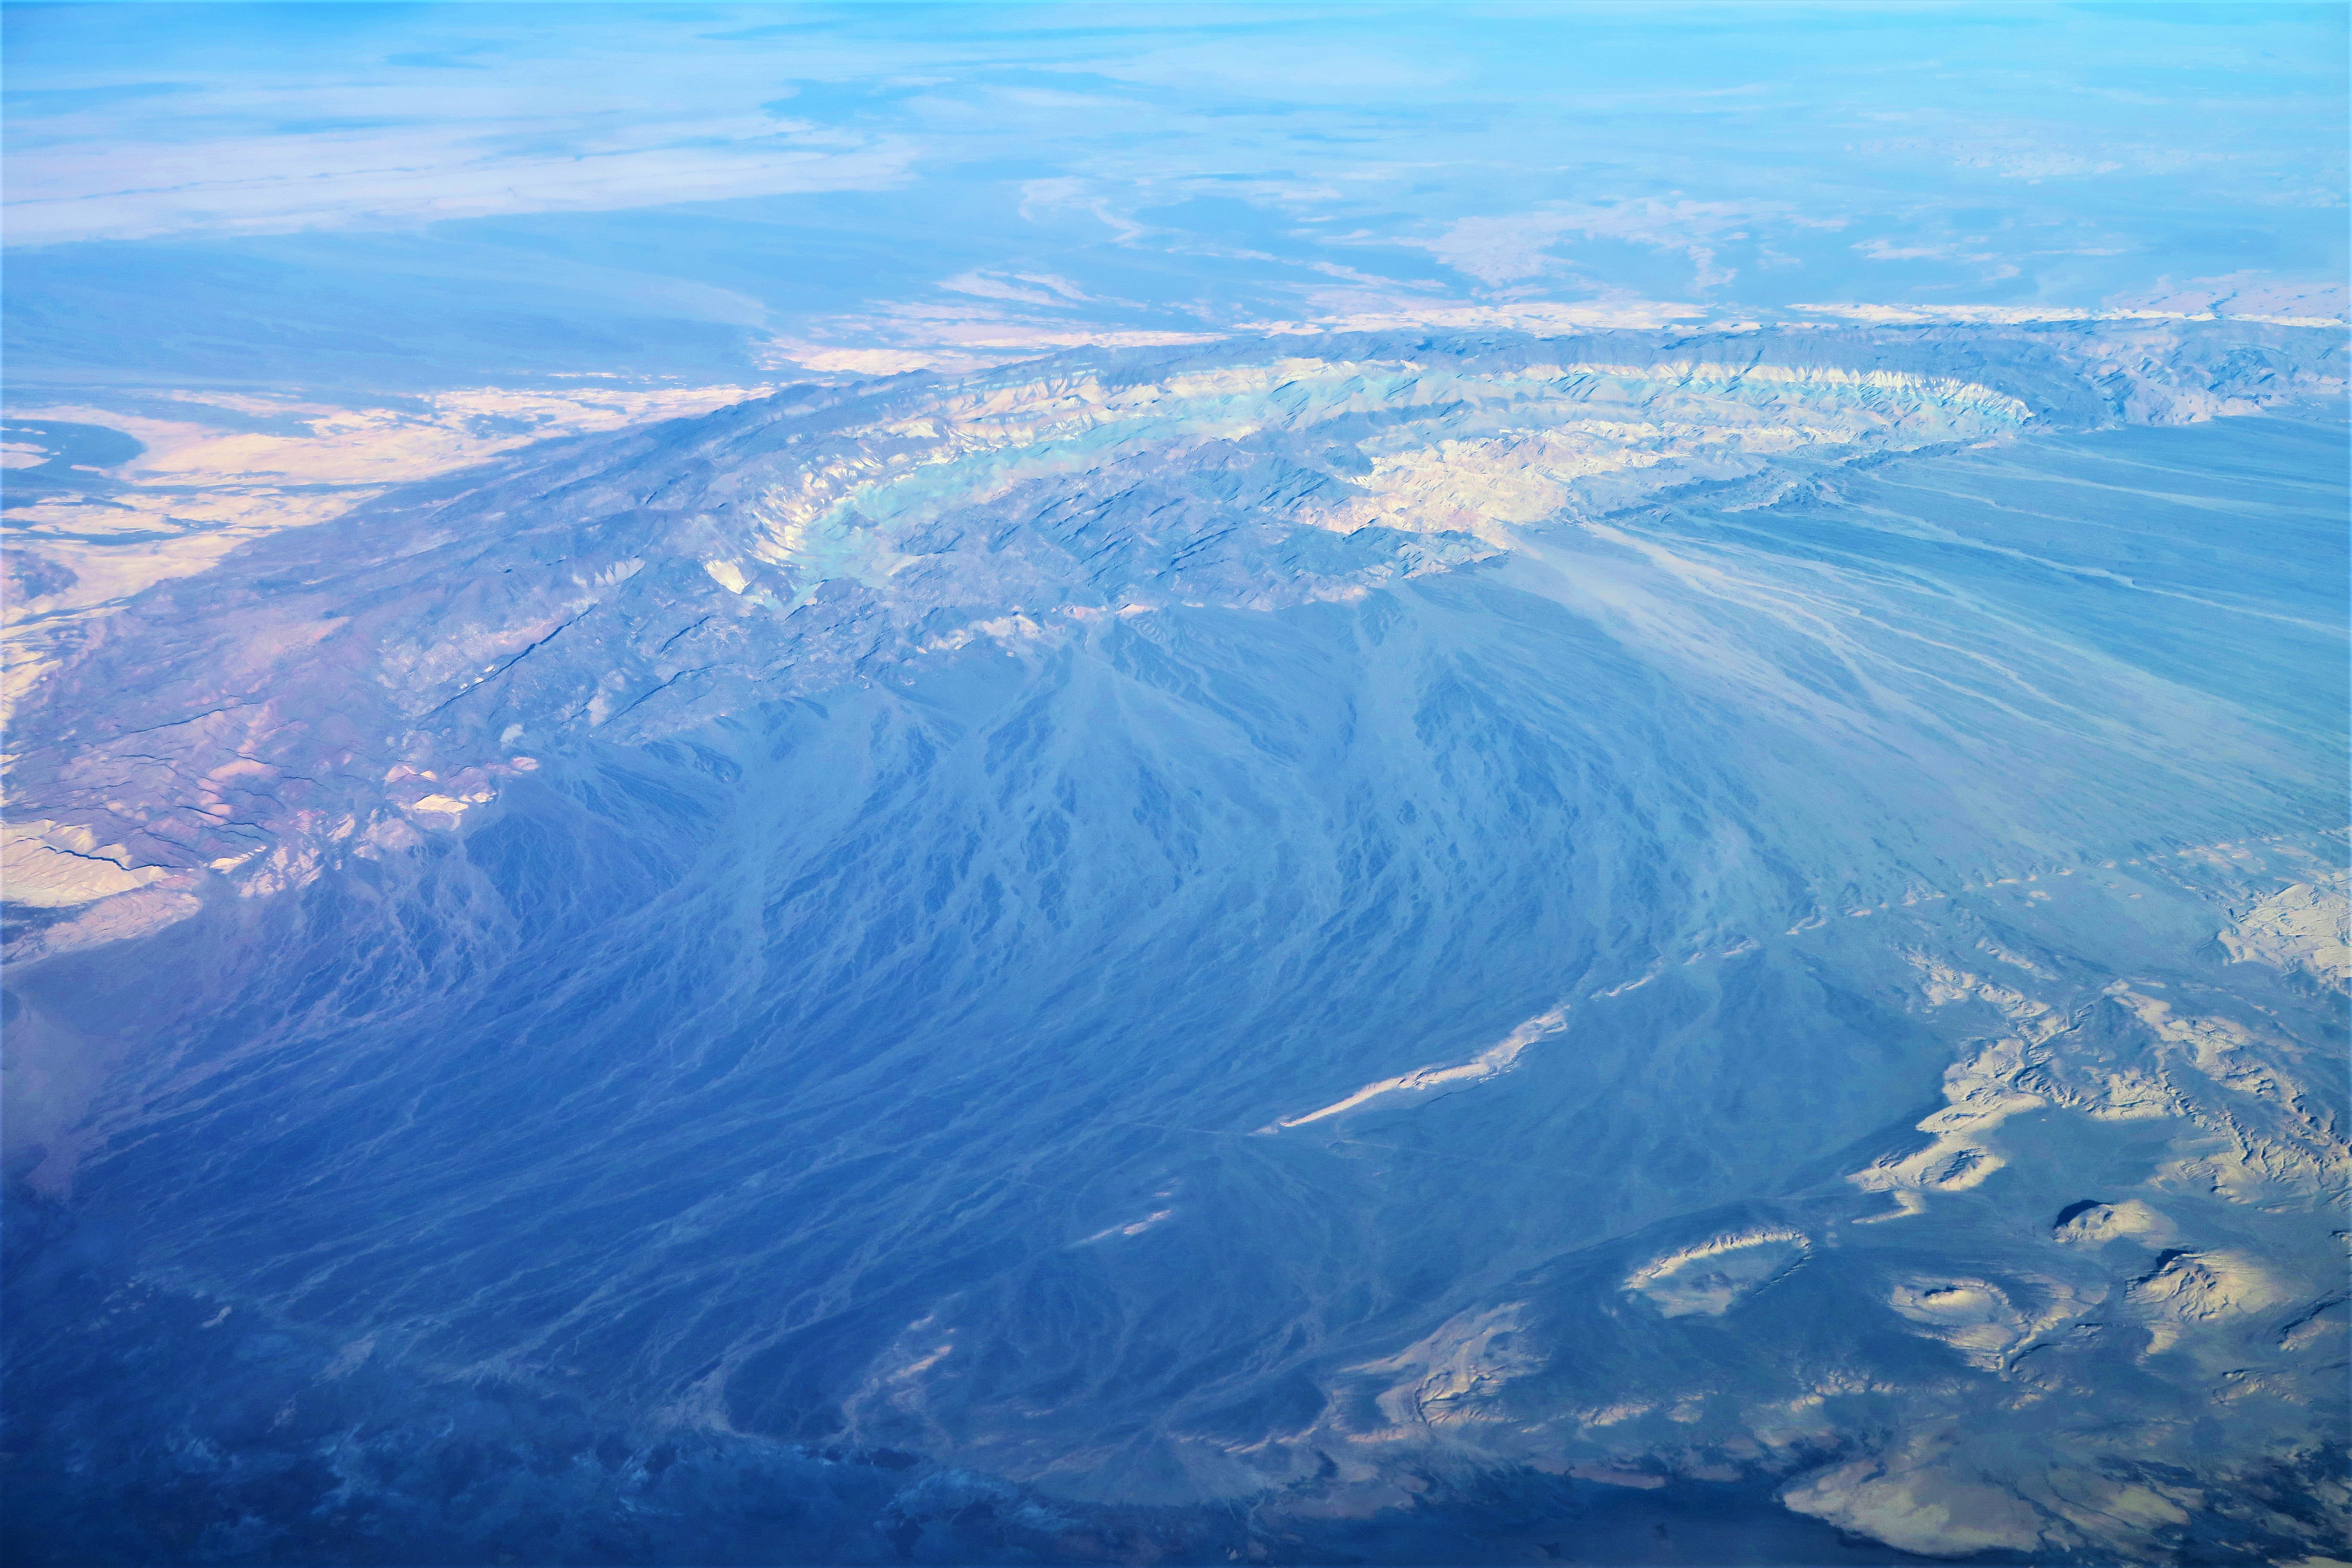
aerial, mountains, terrain, nature, earth, panorama, mountainous landforms, sky, mountain, mountain range, aerial photography, atmosphere, ridge, bird's eye view, alps, cloud, geological phenomenon, geology, landscape, fell, massif, photography, mount scenery, stratovolcano, hill, summit, air travel